Icaro Air

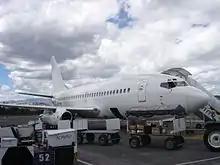
Icaro Air

Icaro Air was an airline based in Quito, Ecuador. Its main base was Mariscal Sucre International Airport, Quito.